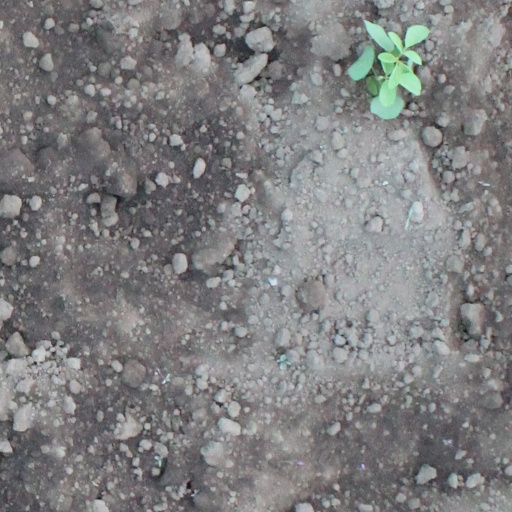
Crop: soybean